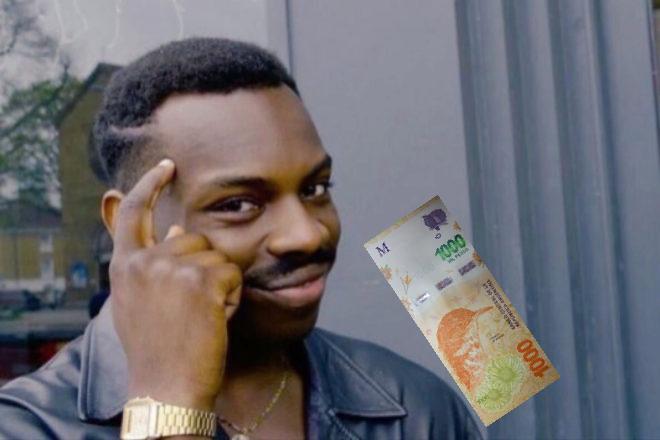
Denominación: 1000